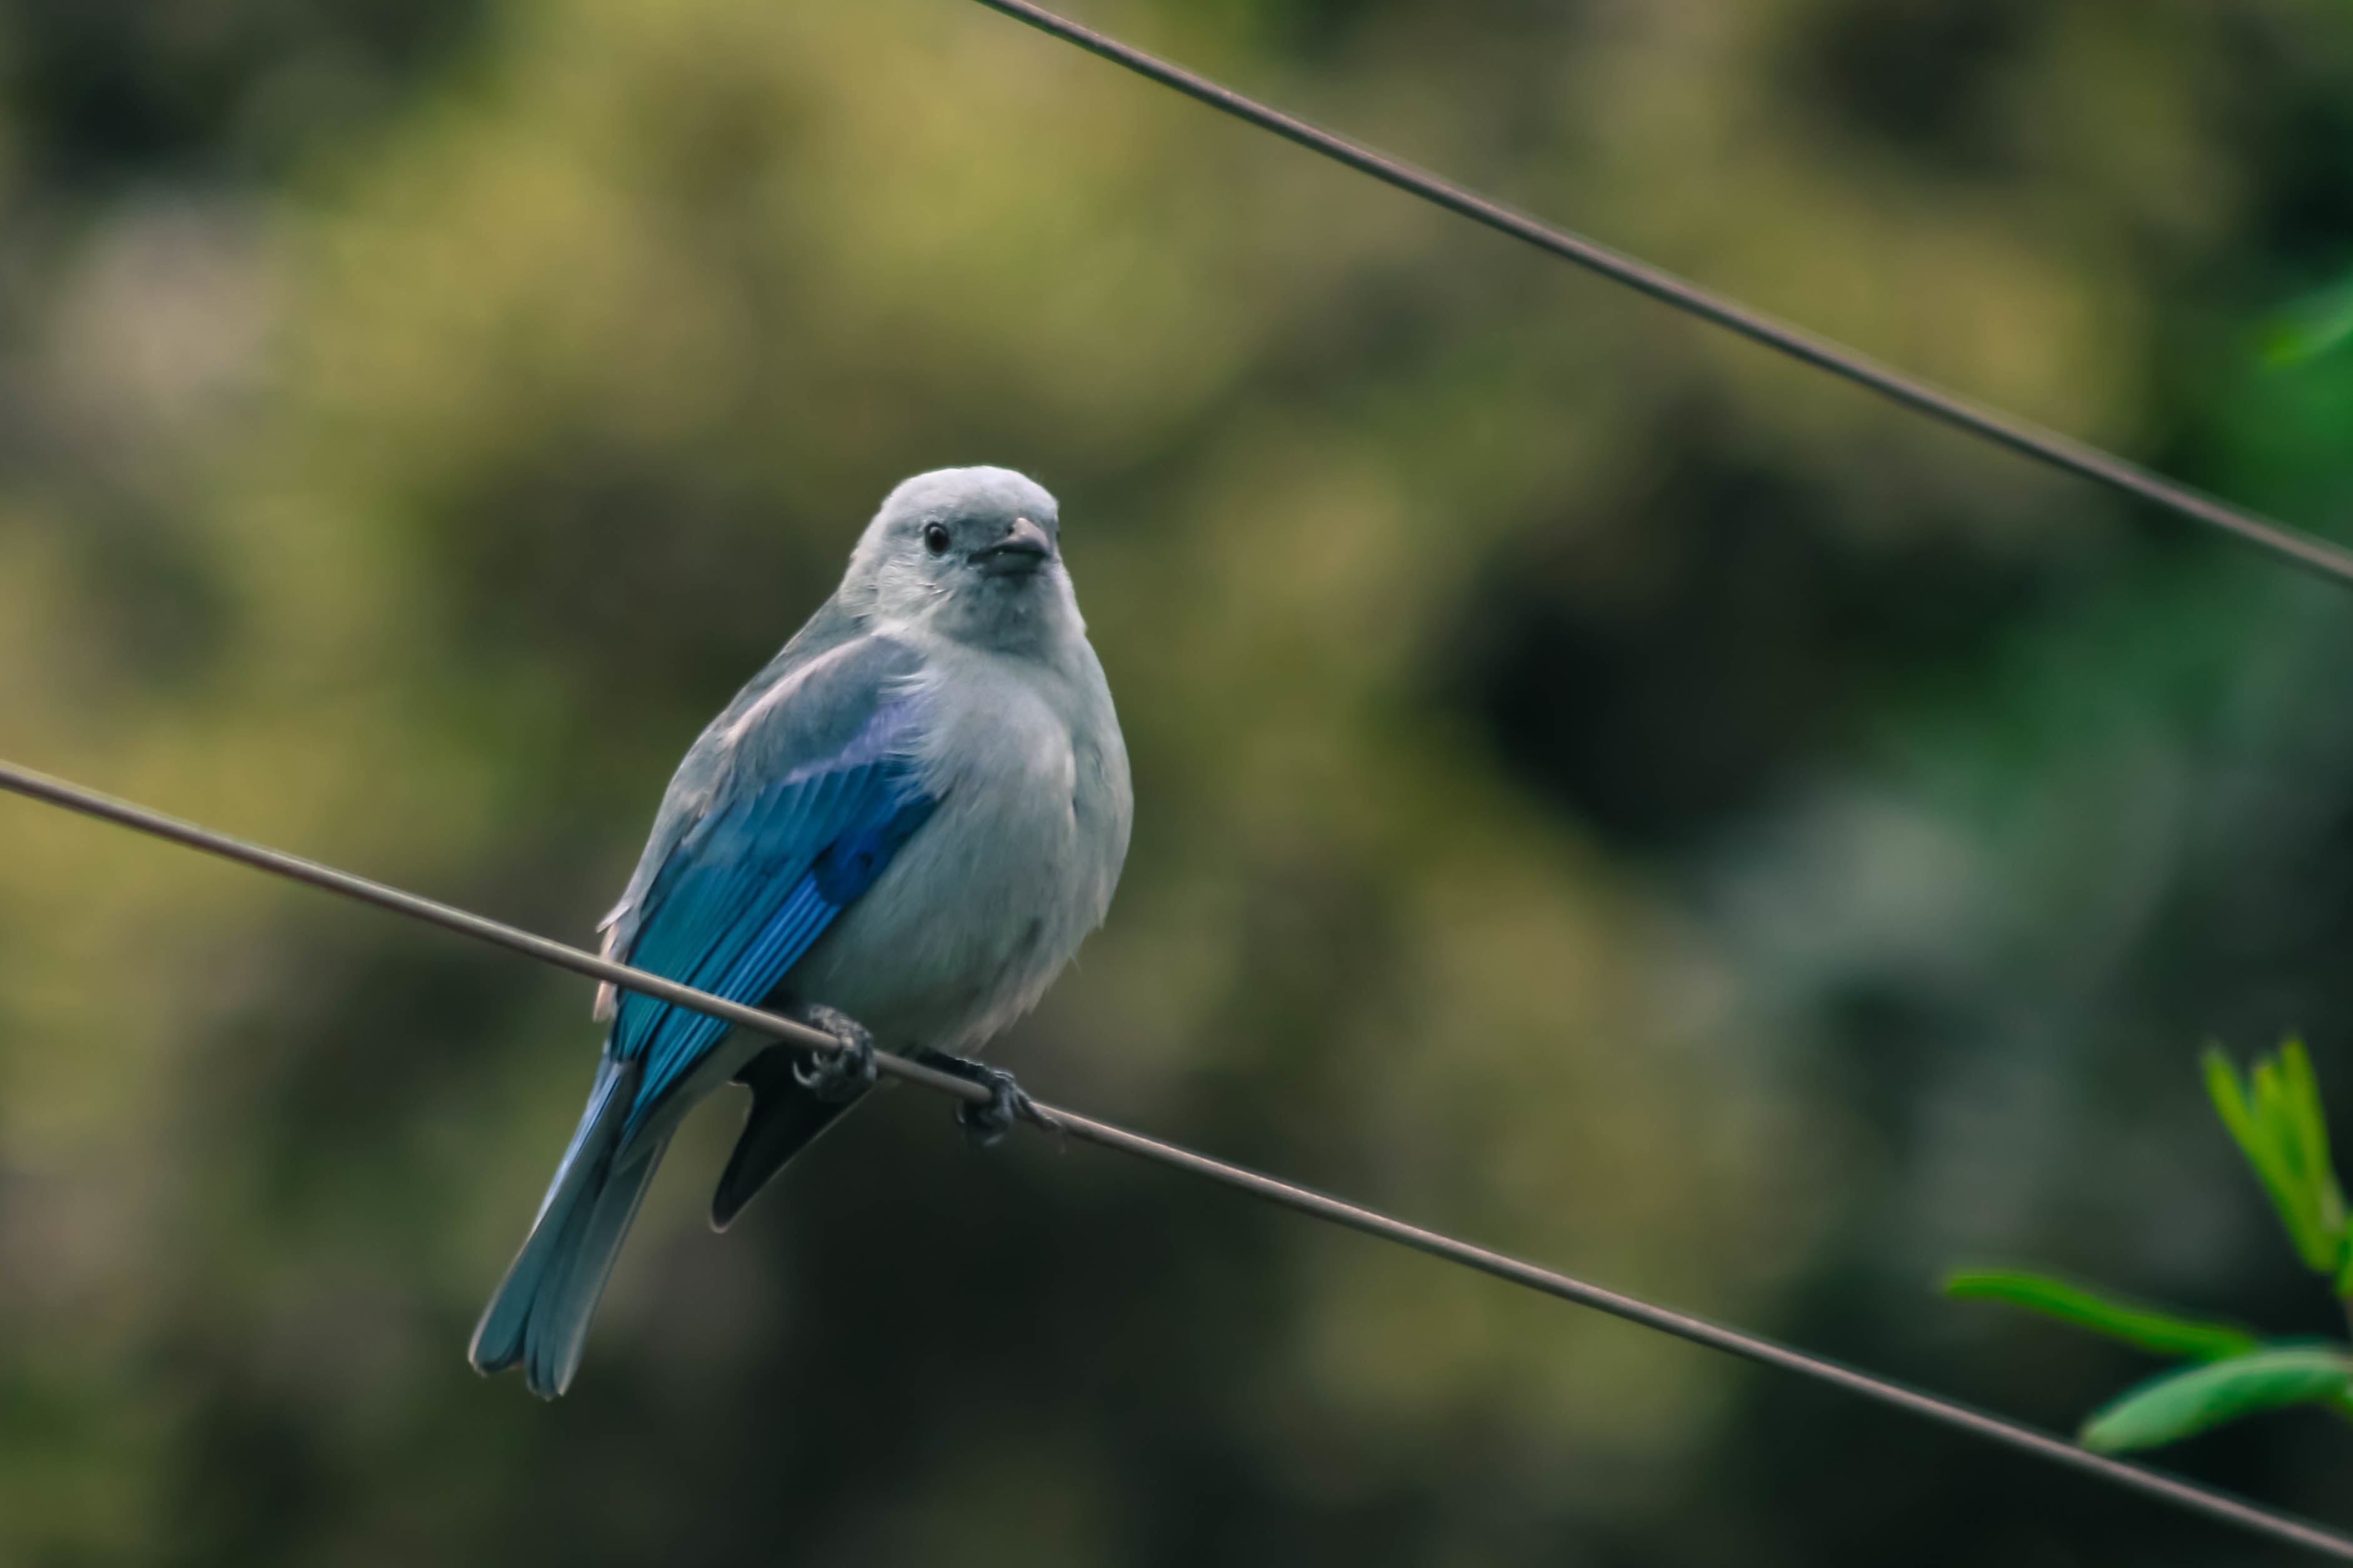
nature, branch, bird, wing, wildlife, beak, fauna, jay, vertebrate, bluebird, parakeet, old world flycatcher, perching bird